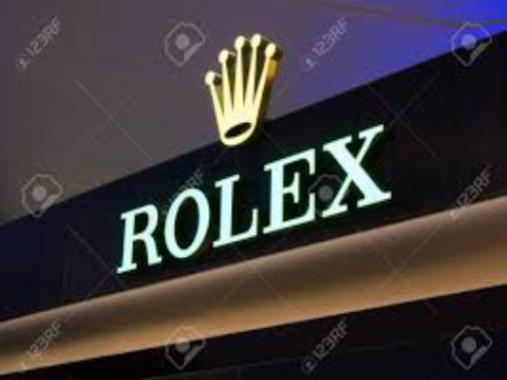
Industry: Clothes